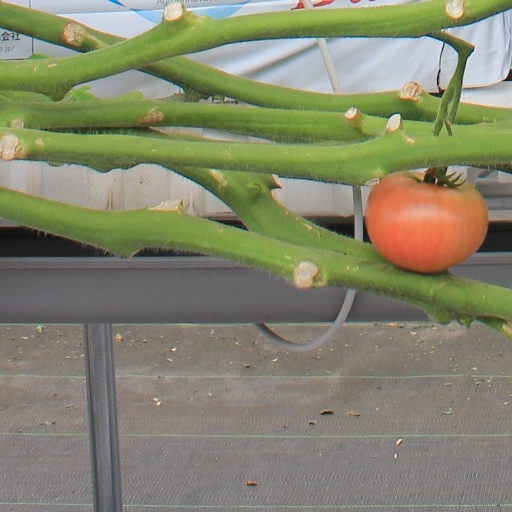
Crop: tomato